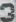
Number: 3